Omar Vizquel

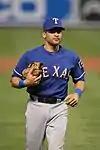
Vizquel with the Rangers in 2009

On January 21, 2009, Vizquel signed a minor league contract with the Texas Rangers and made the team's major league roster. He served mainly as a backup middle infielder. In 62 games with the Rangers, he had 47 hits, 17 runs, 14 RBIs with a .266 batting average and a .660 OPS to go with 27 strikeouts and 13 walks. In each of the three positions (shortstop, third base, second base) he played with the team, he made no errors. He played 27 games at shortstop for 196.2 innings, making 32 putouts and 76 assists with 22 double plays turned; he appeared in 20 games at third base for 101 innings, having five putouts and 22 assists, while making 23 putouts and 49 assists at second base.